Otto W. Rohland Building

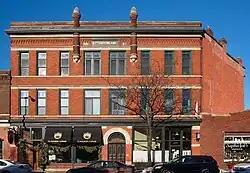

The Otto W. Rohland Building is a historic building in Saint Paul, Minnesota, United States. Otto Rohland immigrated from Germany in 1867; this Victorian shop/residential building was built in 1891 and served as Rohland's grocery store and meat market into the 1950s; one source says the market was at 461 Old Fort Road.